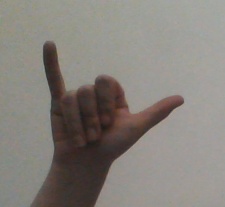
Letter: ya